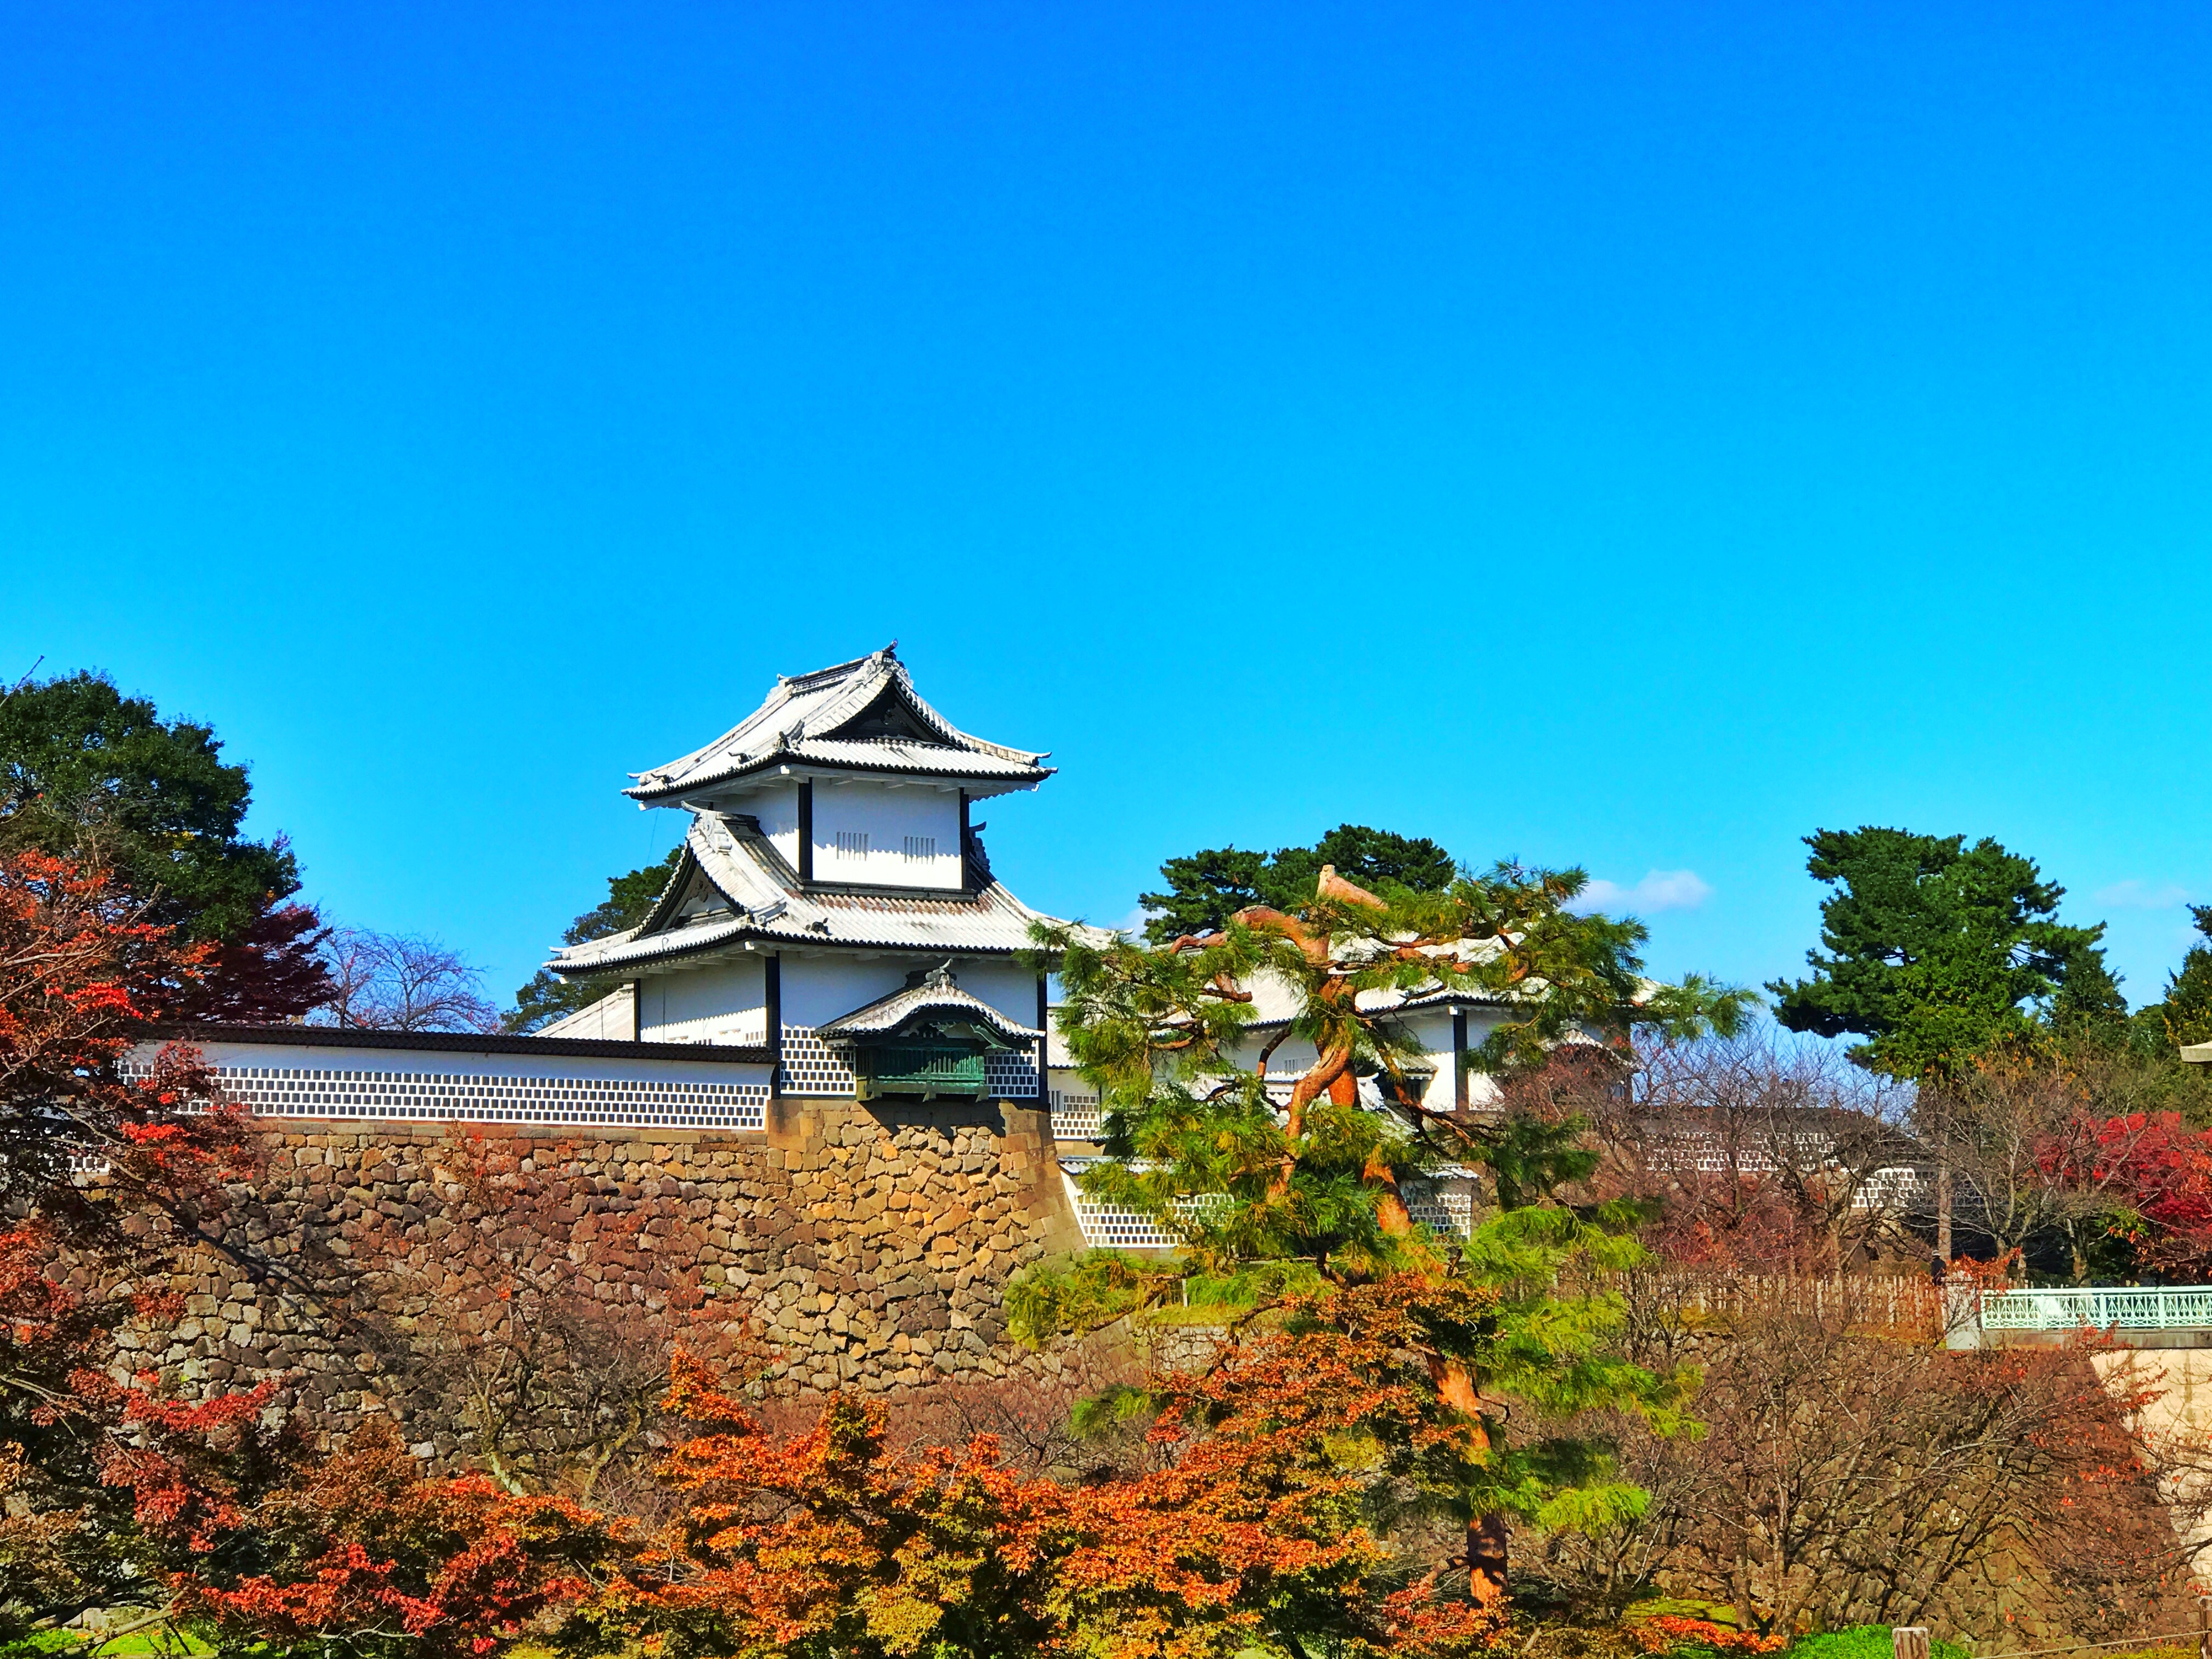
landscape, tree, mountain, lawn, house, flower, building, home, pine, cottage, autumn, castle, blue, garden, japan, season, hilltop, artificial, estate, red leaves, rural area, blue day, kanazawa, residential area, woody plant, kenrokuen park, ishikawa